Silas Blissett

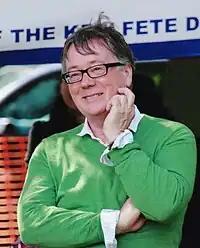
Jeff Rawle said that he accepted the role of Silas to highlight the dangers of online dating.

In December 2010, it was announced that India Longford (Beth Kingston) would be murdered in a "dark" new storyline. It was announced that actor, Jeff Rawle, had been cast in the role of India's murderer. Rawle was best known as playing Amos Diggory in Harry Potter and the Goblet of Fire in 2005. Rawle was approached by "Hollyoaks" and met with series producer, Paul Marquess, who explained the storyline. Rawle found the storyline interesting and something which he would like to "have a crack at". Rawle took on the role to highlight the dangers of online dating. Rawle said that the role is "very interesting" for him as he had not played a murderer in his career before. Rawle made his first appearance as Silas on 23 December 2010. Silas was credited as "Mystery Man" in his first episode to keep his identity hidden. He was revealed to be the father of Heidi Costello (Kim Tiddy). In 2011, Rawle revealed that he is delighted to be playing Silas, stating "It's the best role to have. Judy Garland once said, 'If you have to be in a soap, make sure you don't play the worst part'. She was talking about her own life being a soap, but she's right." Rawle opined that the role of Silas is the "best part" and said that other cast members are jealous as they want to play a villain. Silas made his final appearance on 4 November 2011.